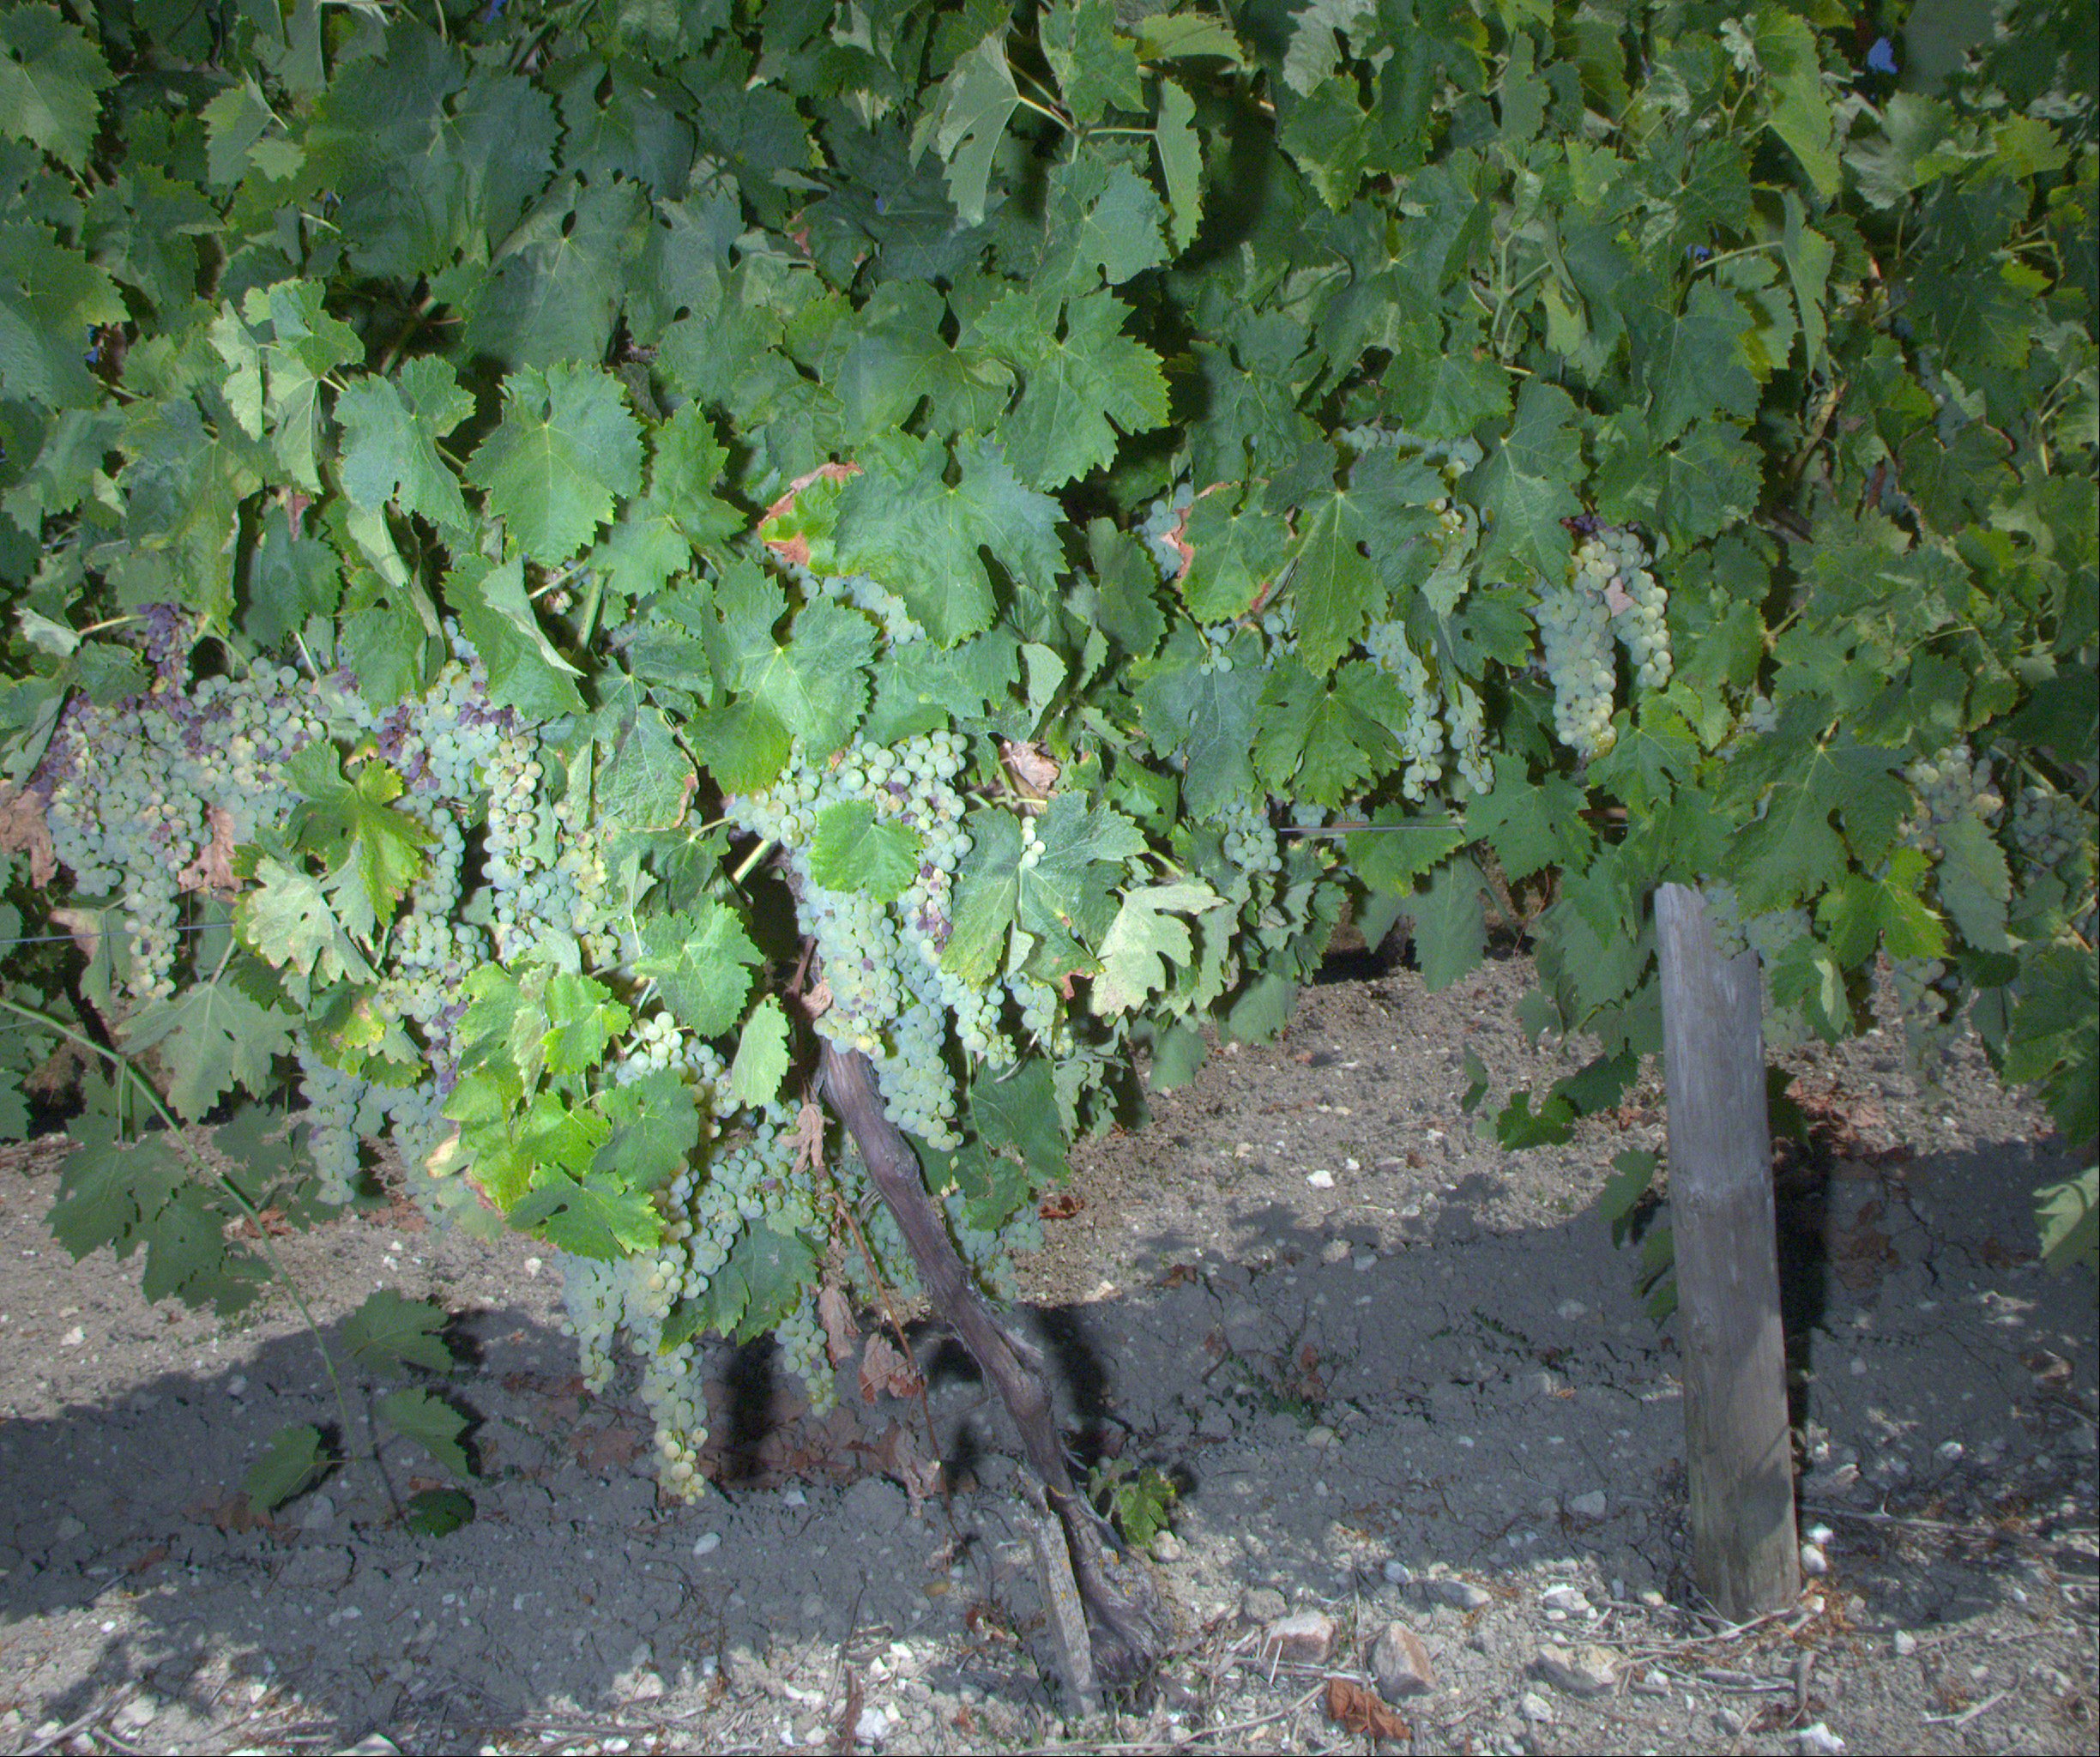
Grape variety: ugni-blanc
Disease: confounding disease (conf)